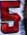
Number: 5